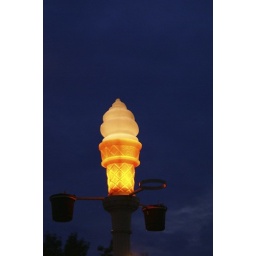
They had several lit plastic cones around the building - in both vanilla and chocolate!